Fernando Mayans Canabal

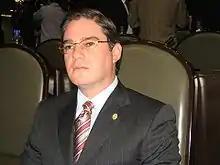

Fernando Enrique Mayans Canabal (born 5 April 1963) is a Mexican politician affiliated with the Party of the Democratic Revolution (PRD).